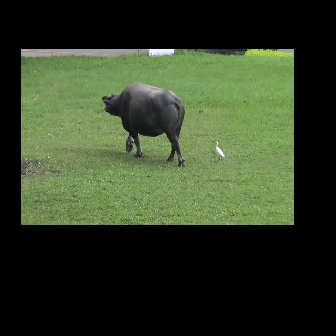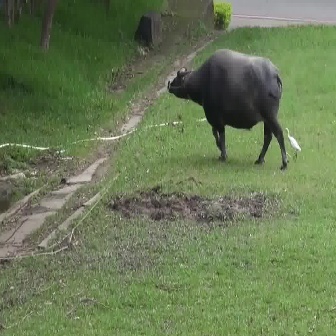
  Please identify the target specified by the bounding box [101,82,186,166] in the first image and locate it in the second image. Return the coordinates in [x_min,y_min,x_max,y_max] format.
Answer: [166,46,289,169]